Essex County, New Jersey

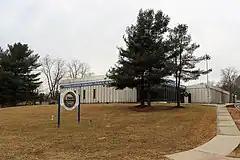
Essex County Police Academy

Law enforcement at the county level is provided by the Essex County Prosecutor's Office and the Essex County Sheriff's Office. The Essex County Police was completely absorbed by the sheriff's office by 2007. Essex County College and its satellite locations are patrolled by the Essex County College Police Department.